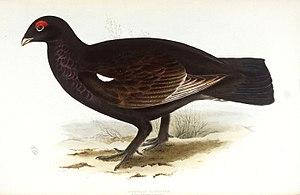
Le Rackelhahn, plus scientifiquement désigné par Tetrao urogallus x Lyrurus tetrix, est un hybride produit par le croisement d'un Grand Tétras et d'un tétras-lyre. Assez commun dans les régions ou cohabitent les deux espèces, il peut être soit mâle, soit femelle.